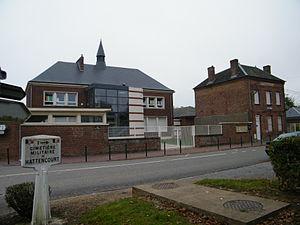
Bâtiments communaux.
Hattencourt est une commune française située dans le département de la Somme, en région Hauts-de-France.